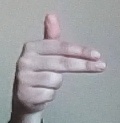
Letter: ghain